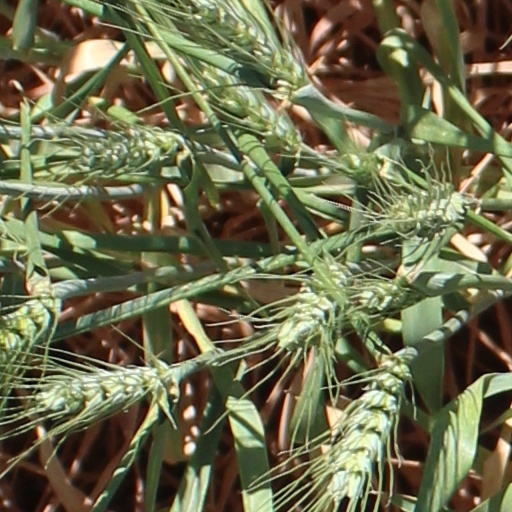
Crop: wheat